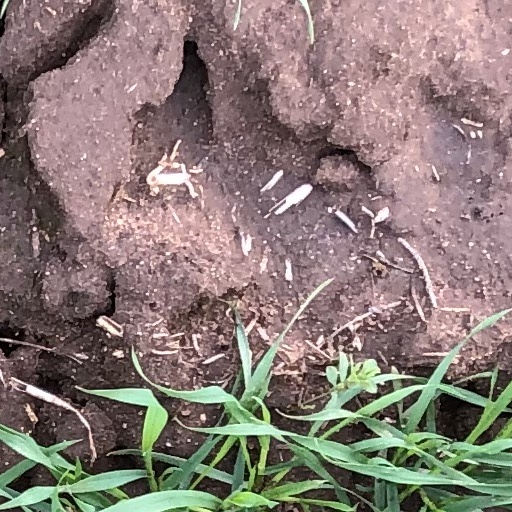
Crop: wheat